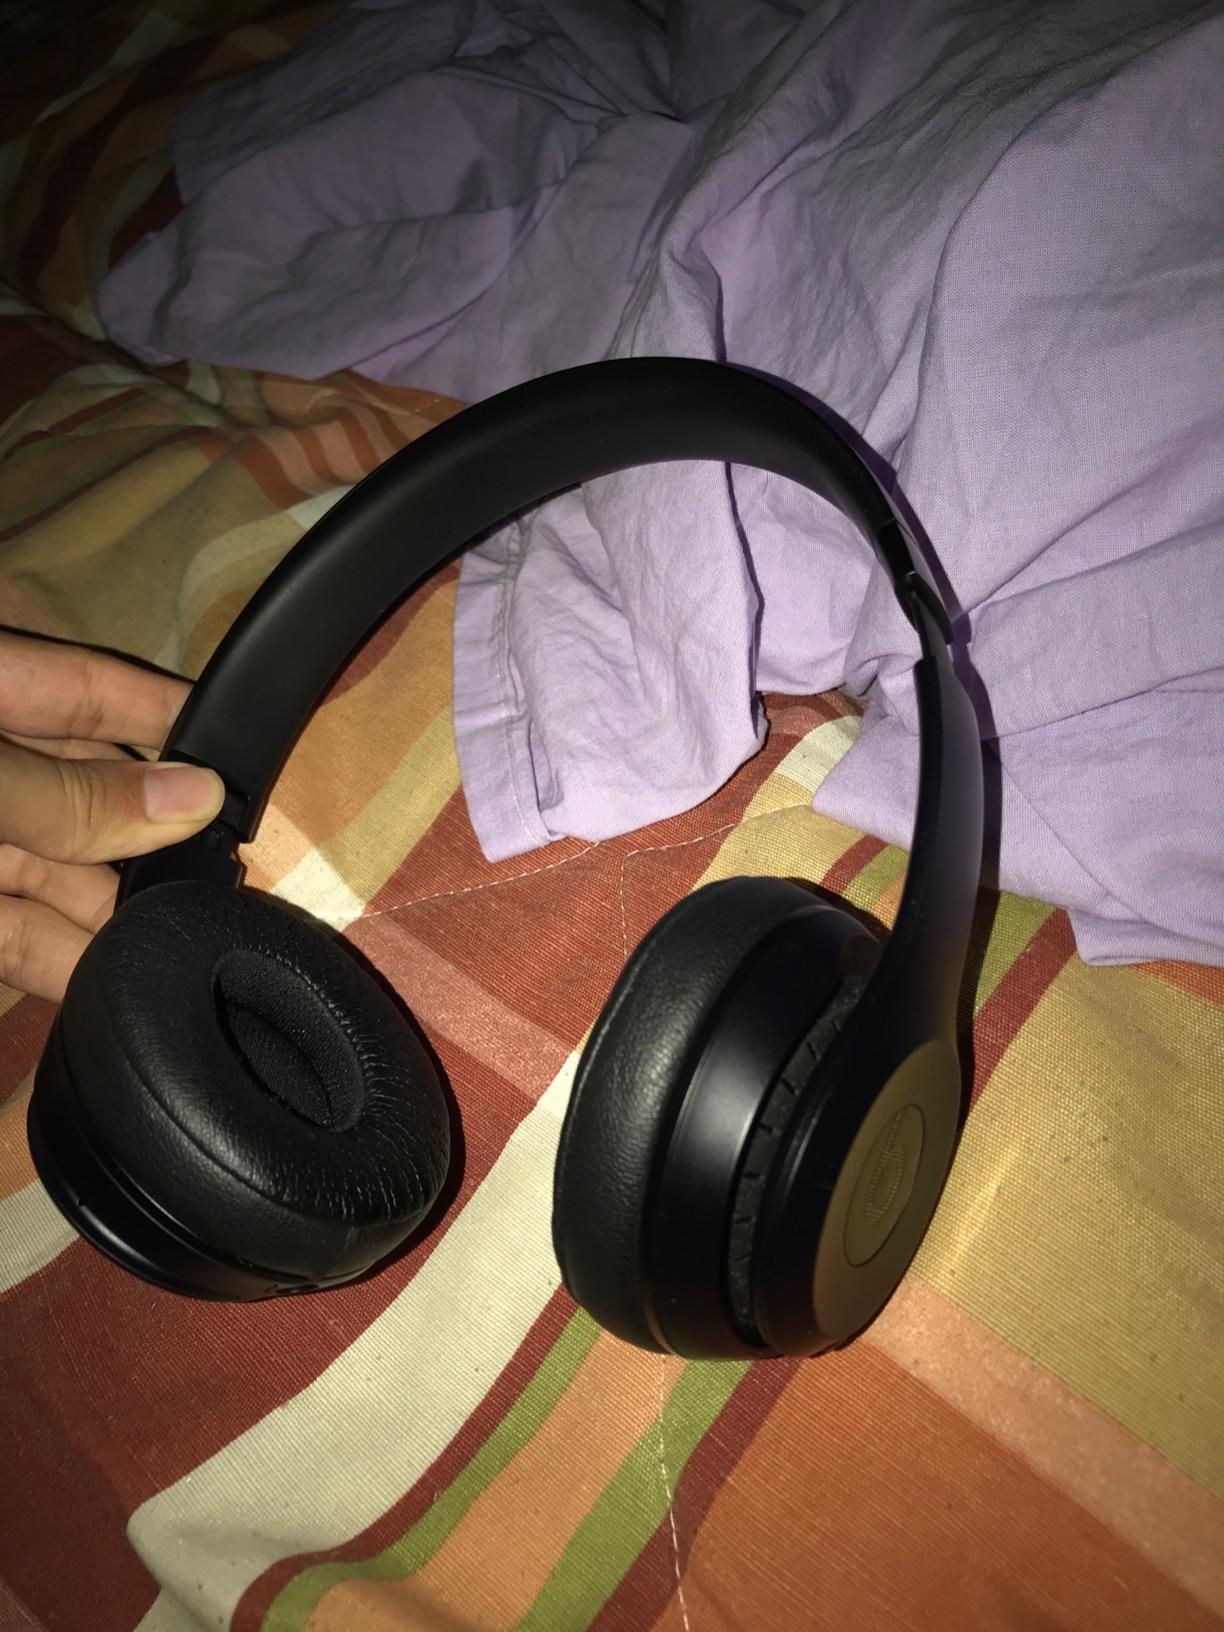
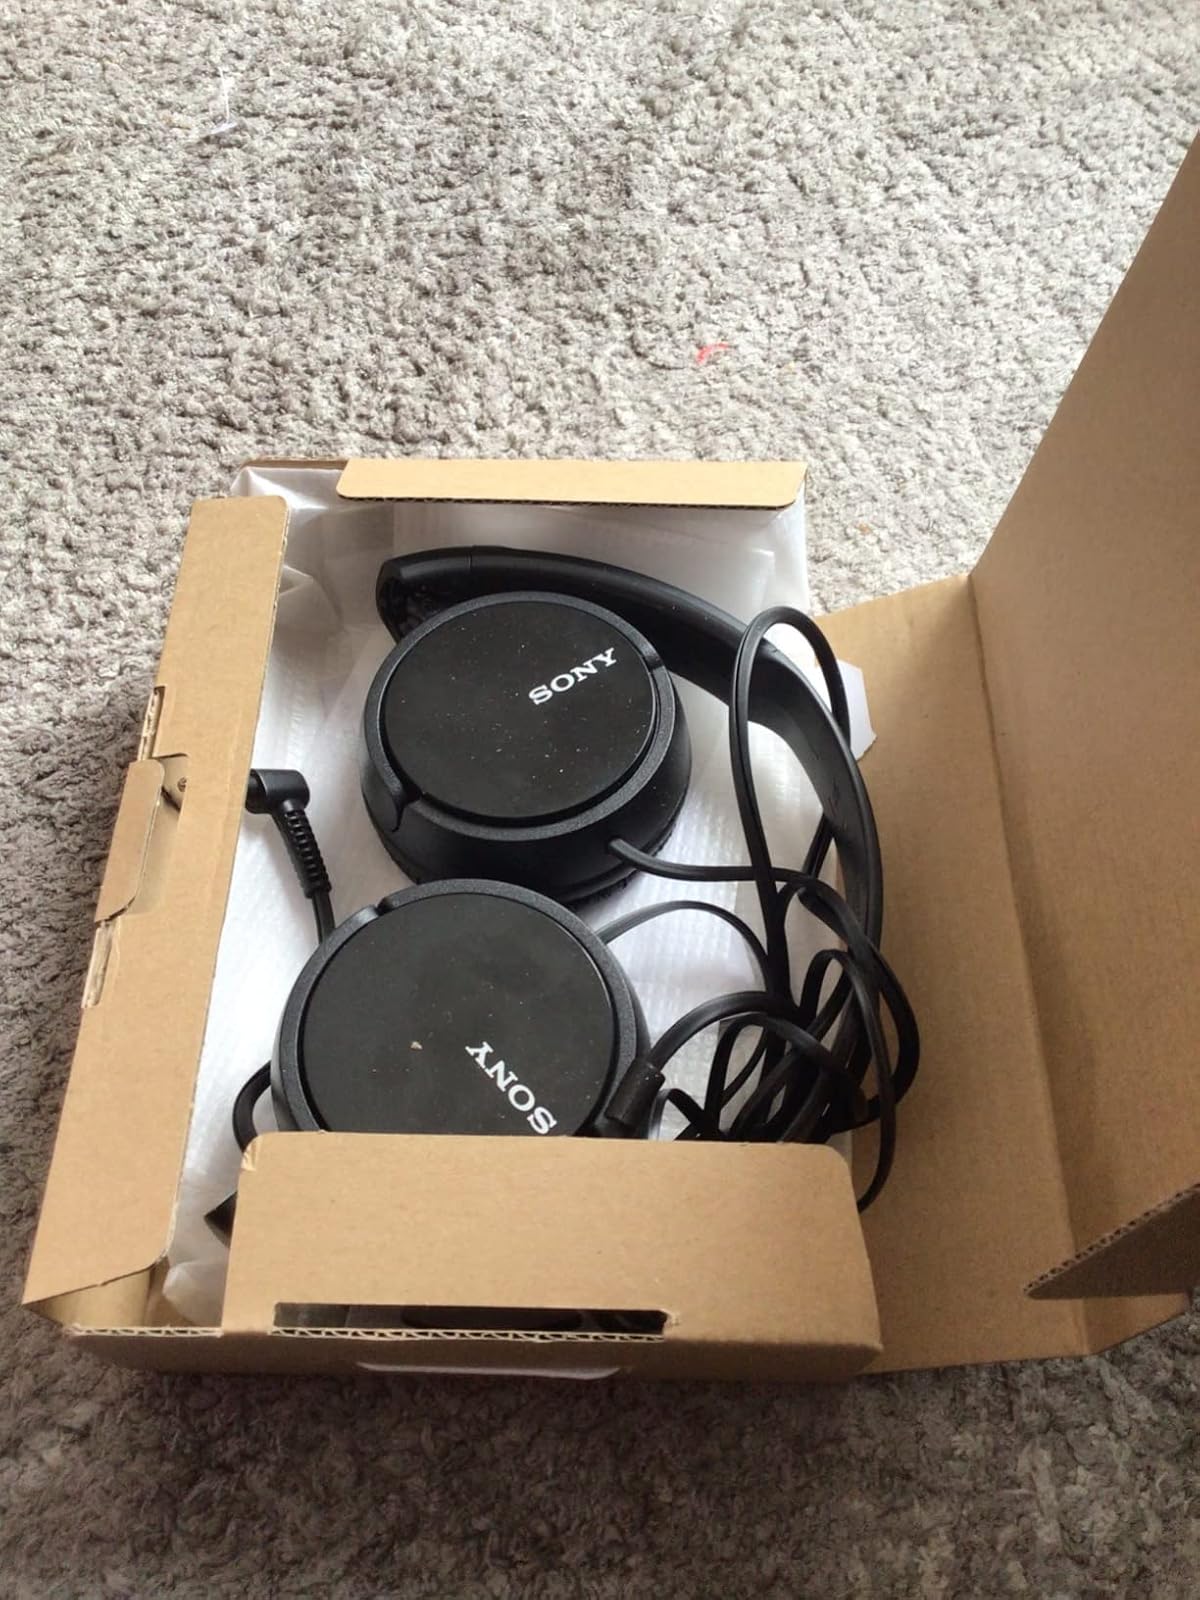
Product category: headphones
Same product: no